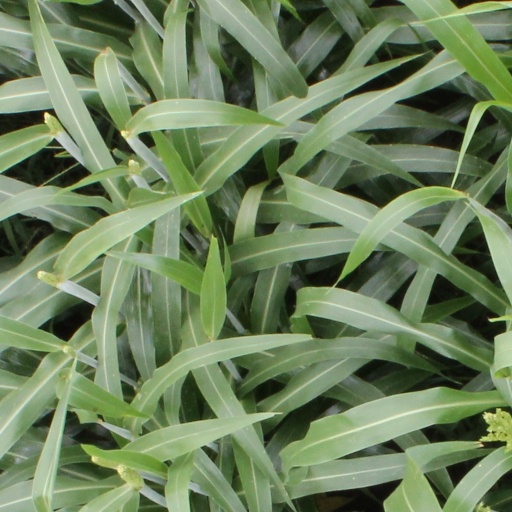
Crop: sorghum